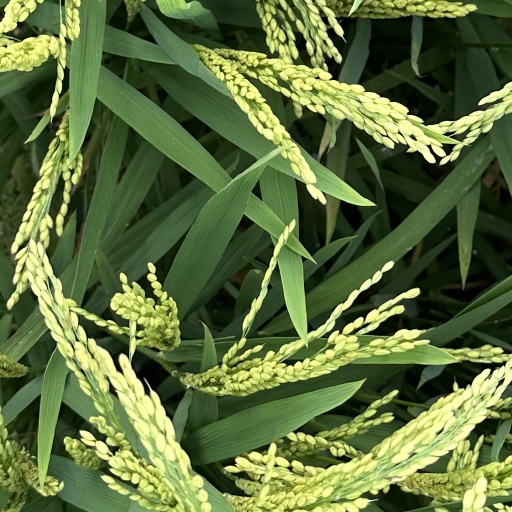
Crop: rice